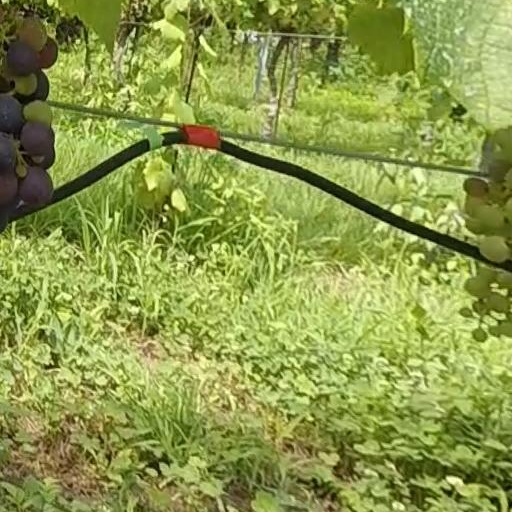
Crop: grape